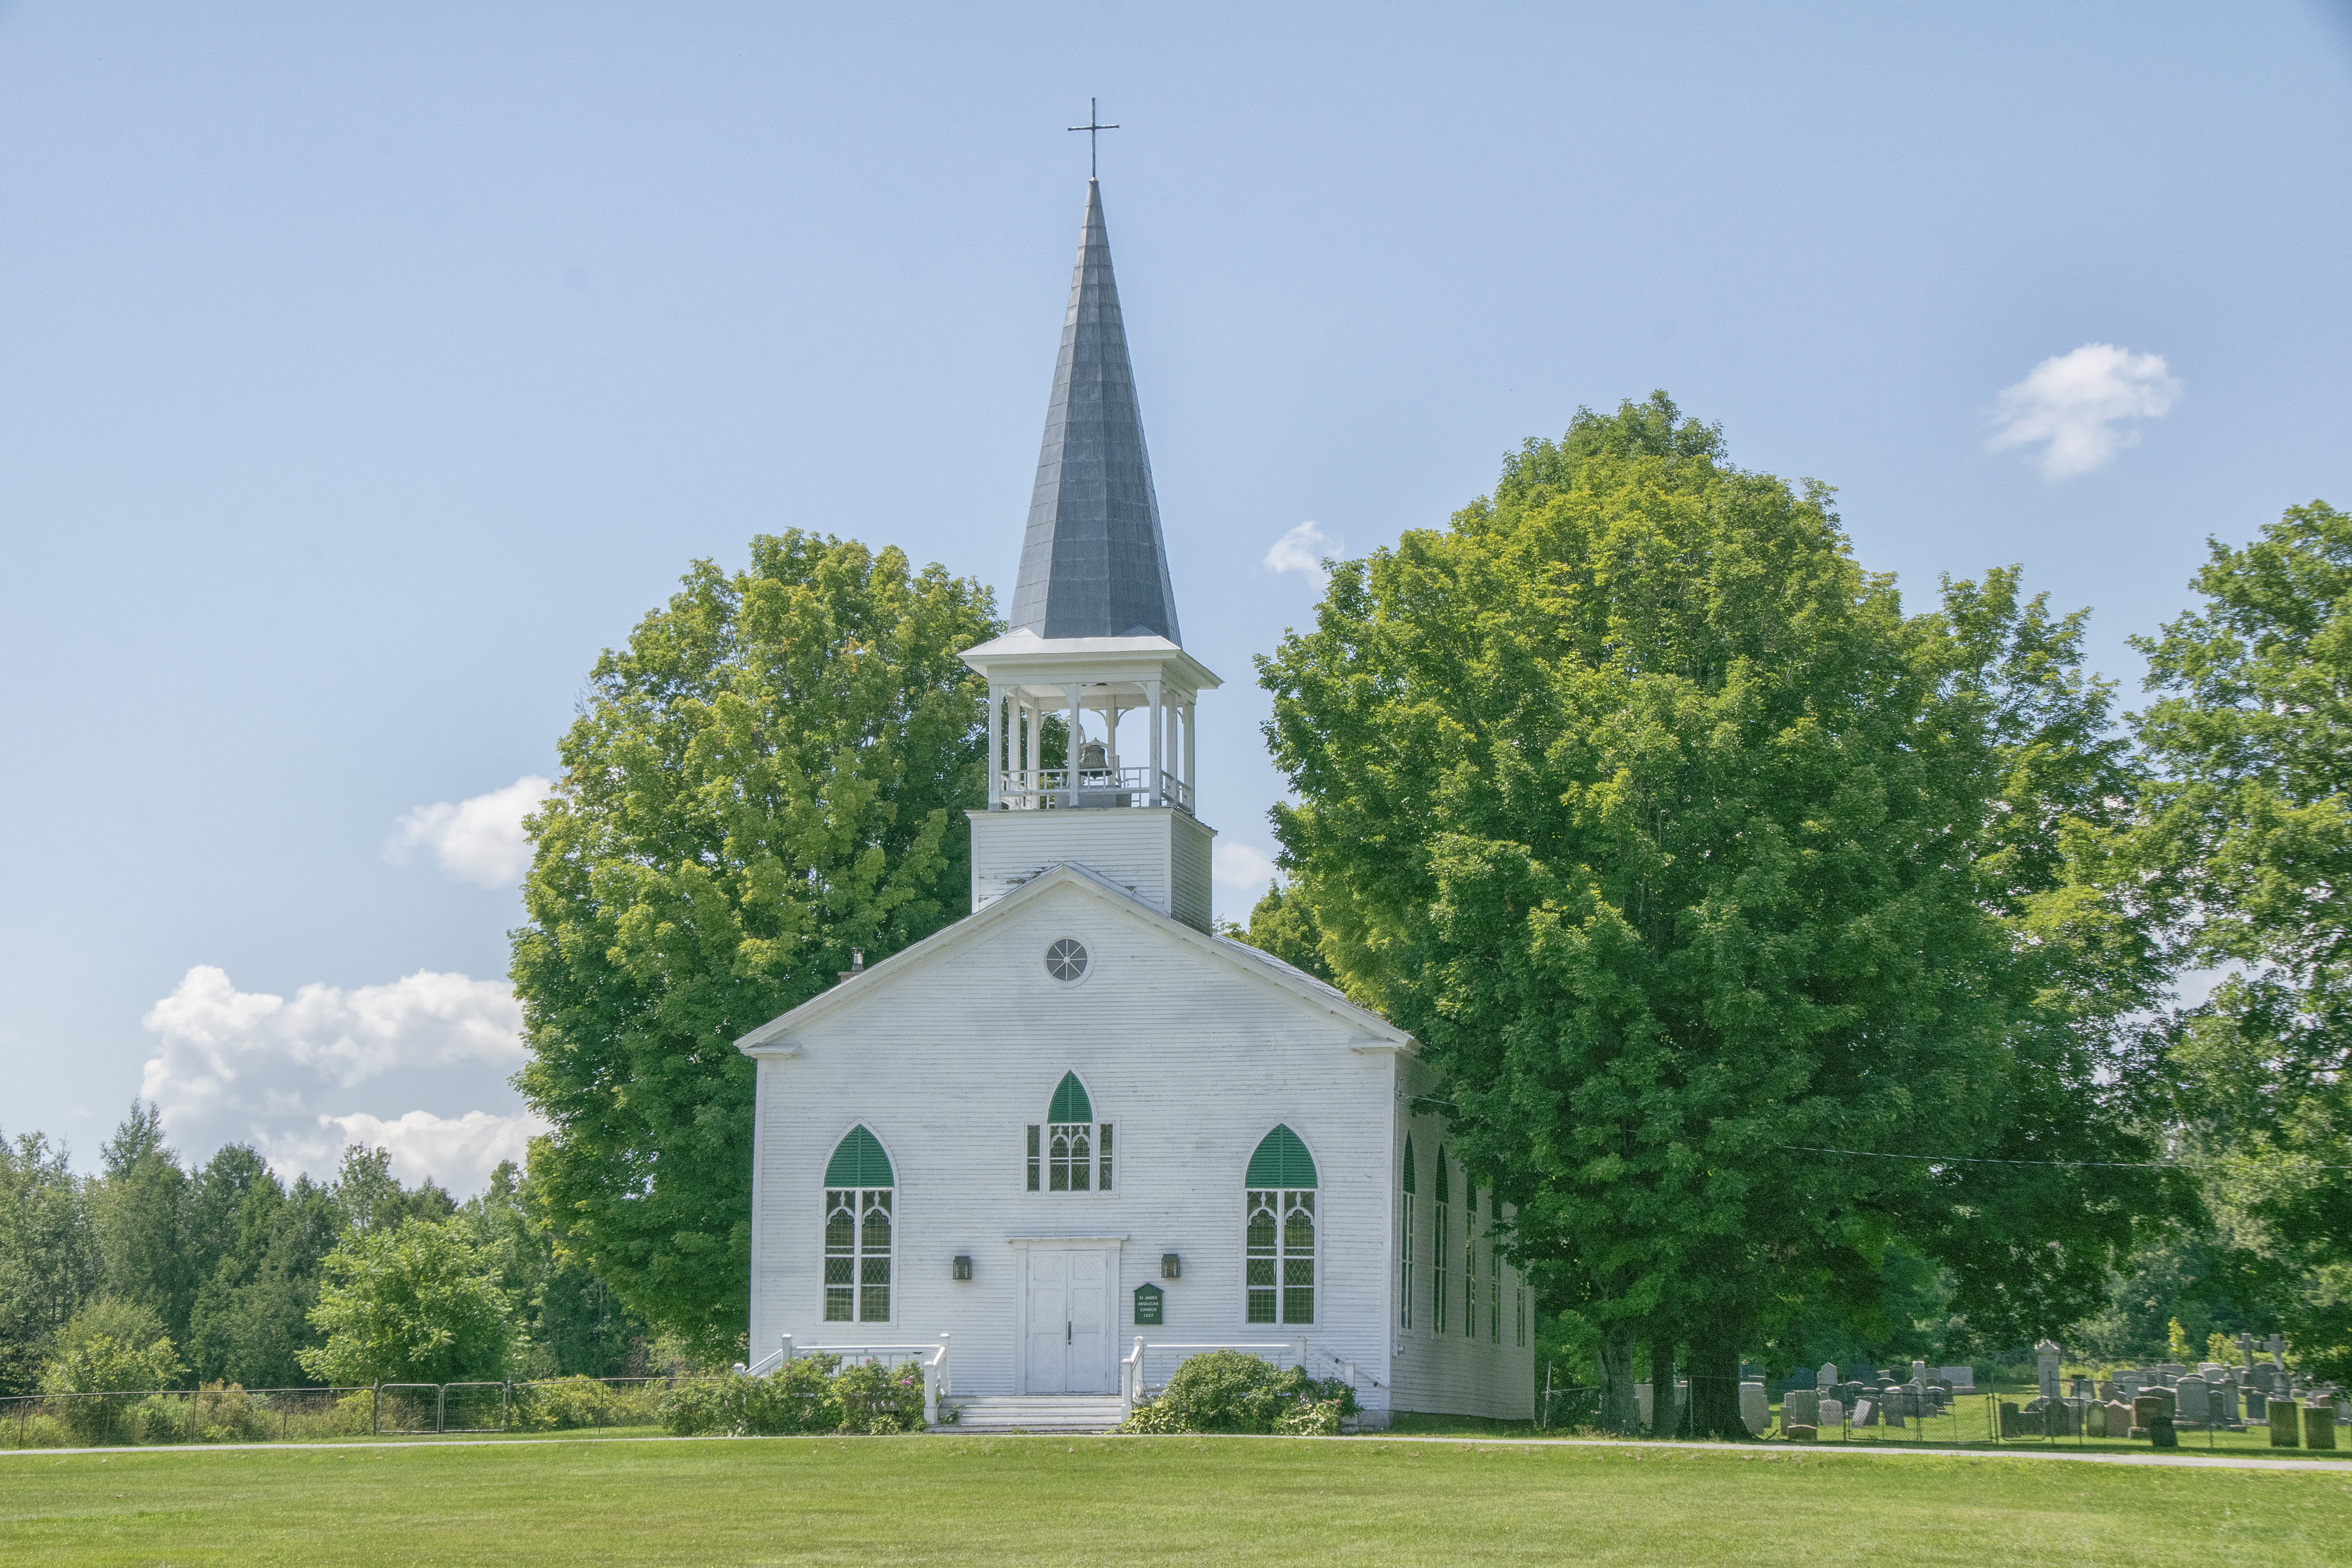
nature, building, chateau, church, chapel, place of worship, canada, monastery, estate, quebec, sherbrooke